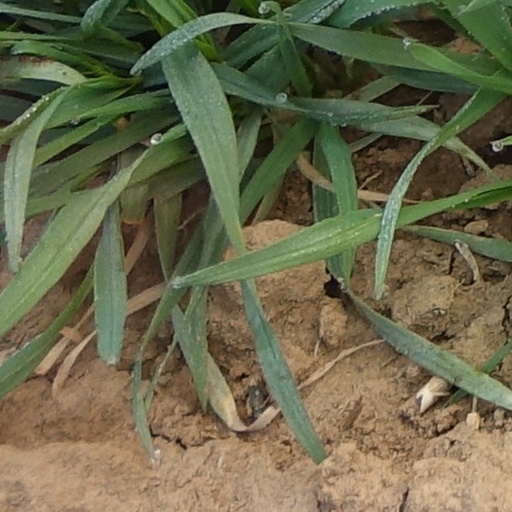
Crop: wheat